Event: Nepal Earthquake
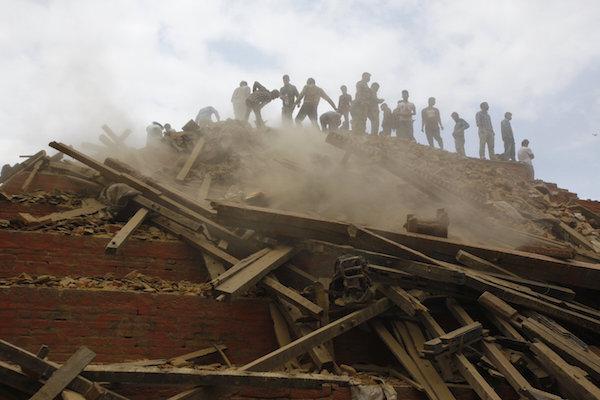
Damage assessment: damage